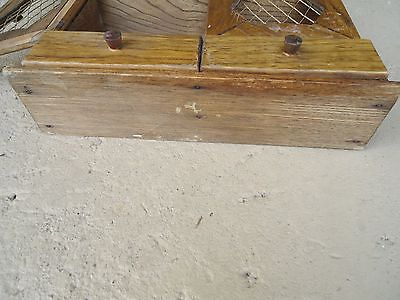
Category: cabinet